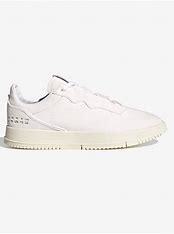
Brand: Adidas
Model: Supercourt